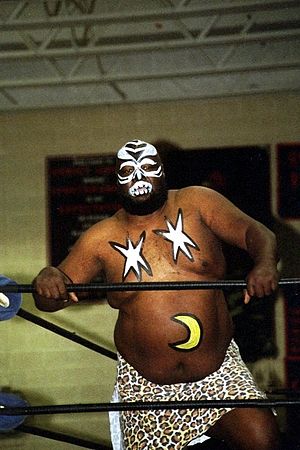
Kamala (wrestler)
James Harris var en amerikansk pensioneret professionel wrestler, bedre kendt under ringebetegnelsen Kamala. Som Kamala, portrætterede han en skræmmende og dum ugander, der kæmpede barfodet i krigsmaling og lændeklæde, som gik ind i ringen med en afrikansk maske og bar et spyd og et skjold, ledet af den maskerede "handler" Kim Chee. Han er bedst kendt for sine optrædener i World Wrestling Federation/Entertainment i midten af 1980'erne og begyndelsen af 1990'erne.